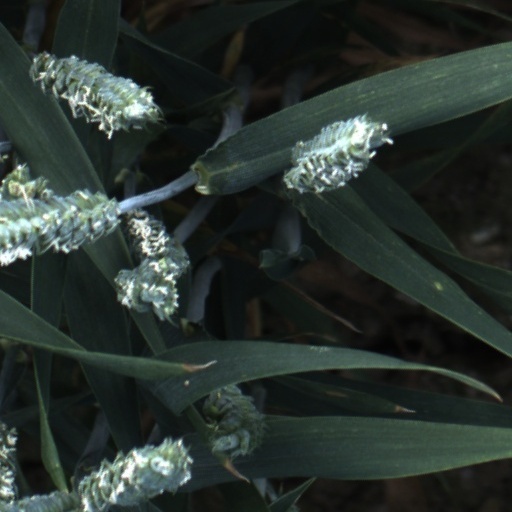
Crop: wheat